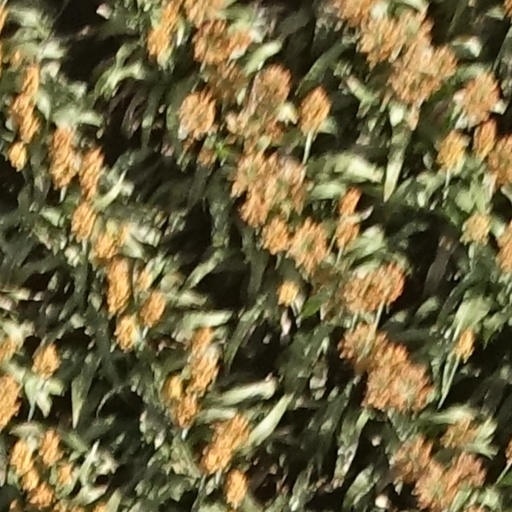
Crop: sorghum